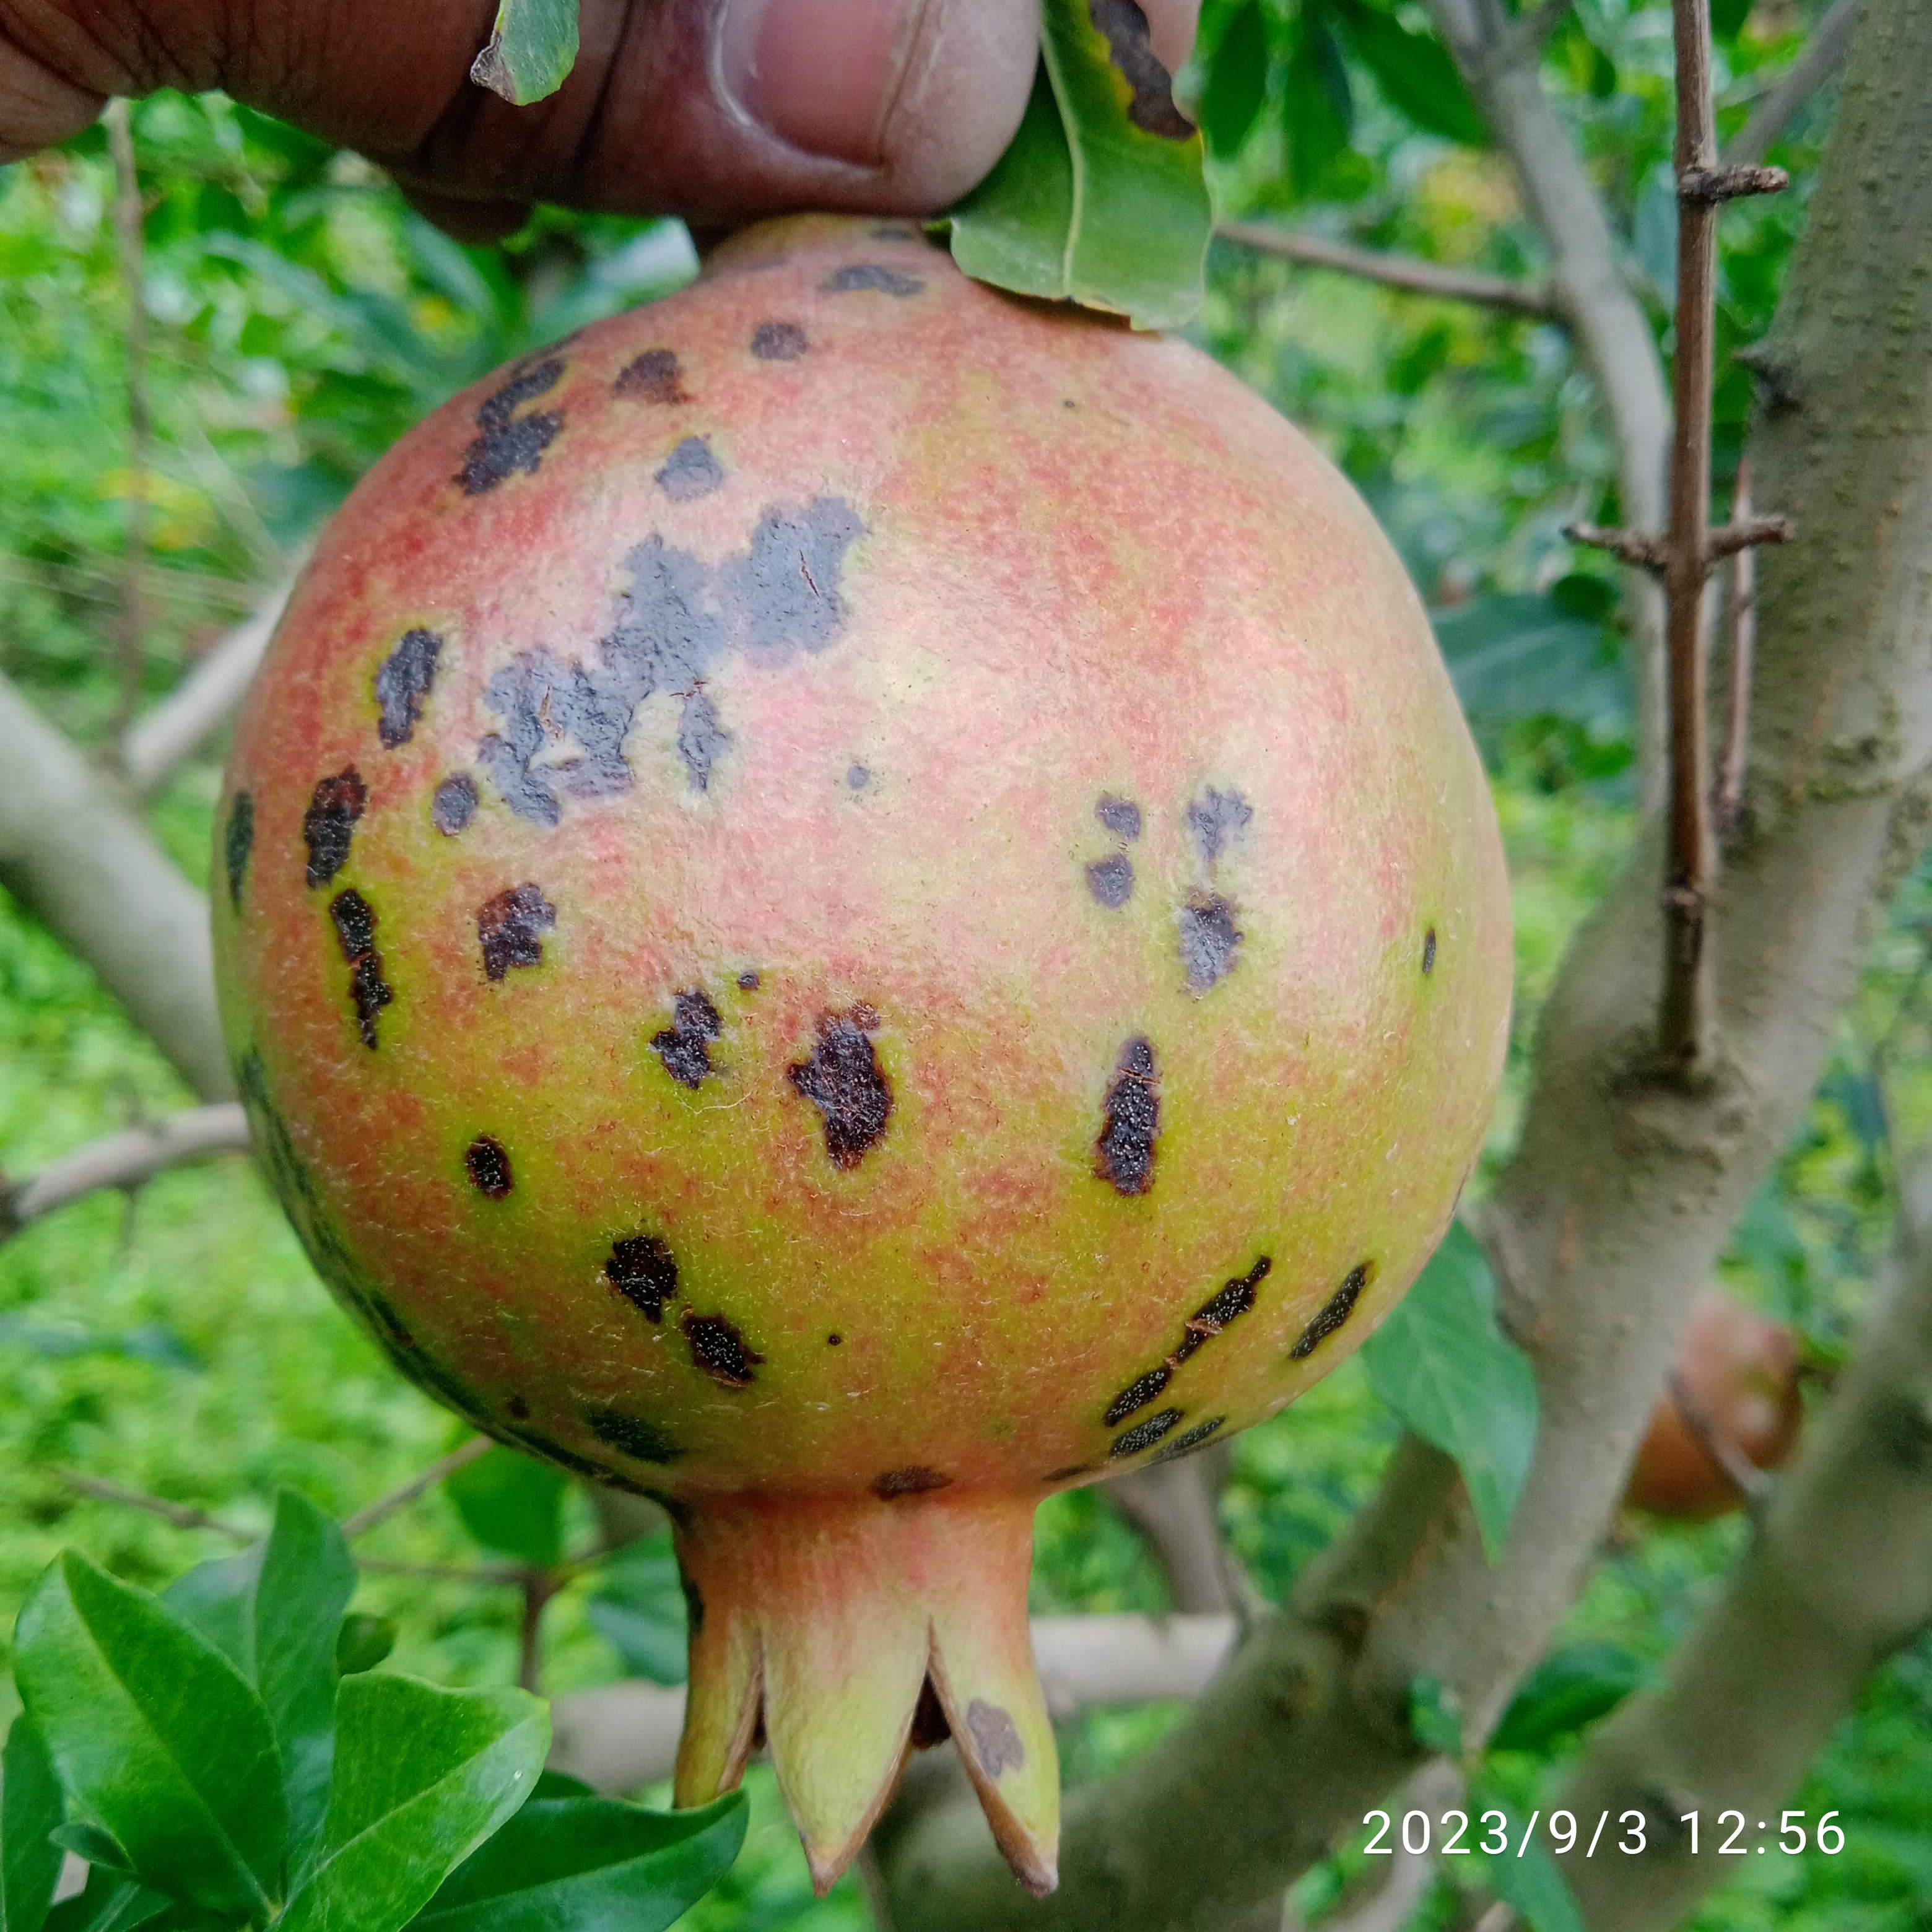
Label: Anthracnose